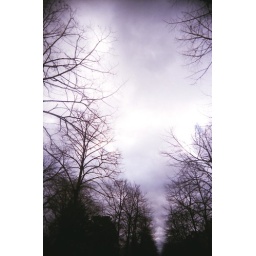
Notre-Dame Cathedral | Through the dead of the trees in the flower garden.